New Mexico Air National Guard

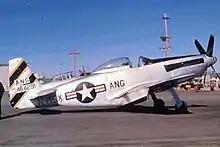
An F-51H Mustang of the 188th Fighter Squadron, 1948

The New Mexico Air National Guard was federally recognized on 7 July 1947 as the 188th Fighter Bomber Squadron. The unit was composed of a utility flight equipped with Douglas B-26 light bombers, a fighter squadron composed of 100 officers and airmen flying 25 F-51D Mustangs and three T-6 Texan trainers, plus a small weather detachment. Pilots were drawn from returning World War II veterans, including David Tallichet, and new local recruits.